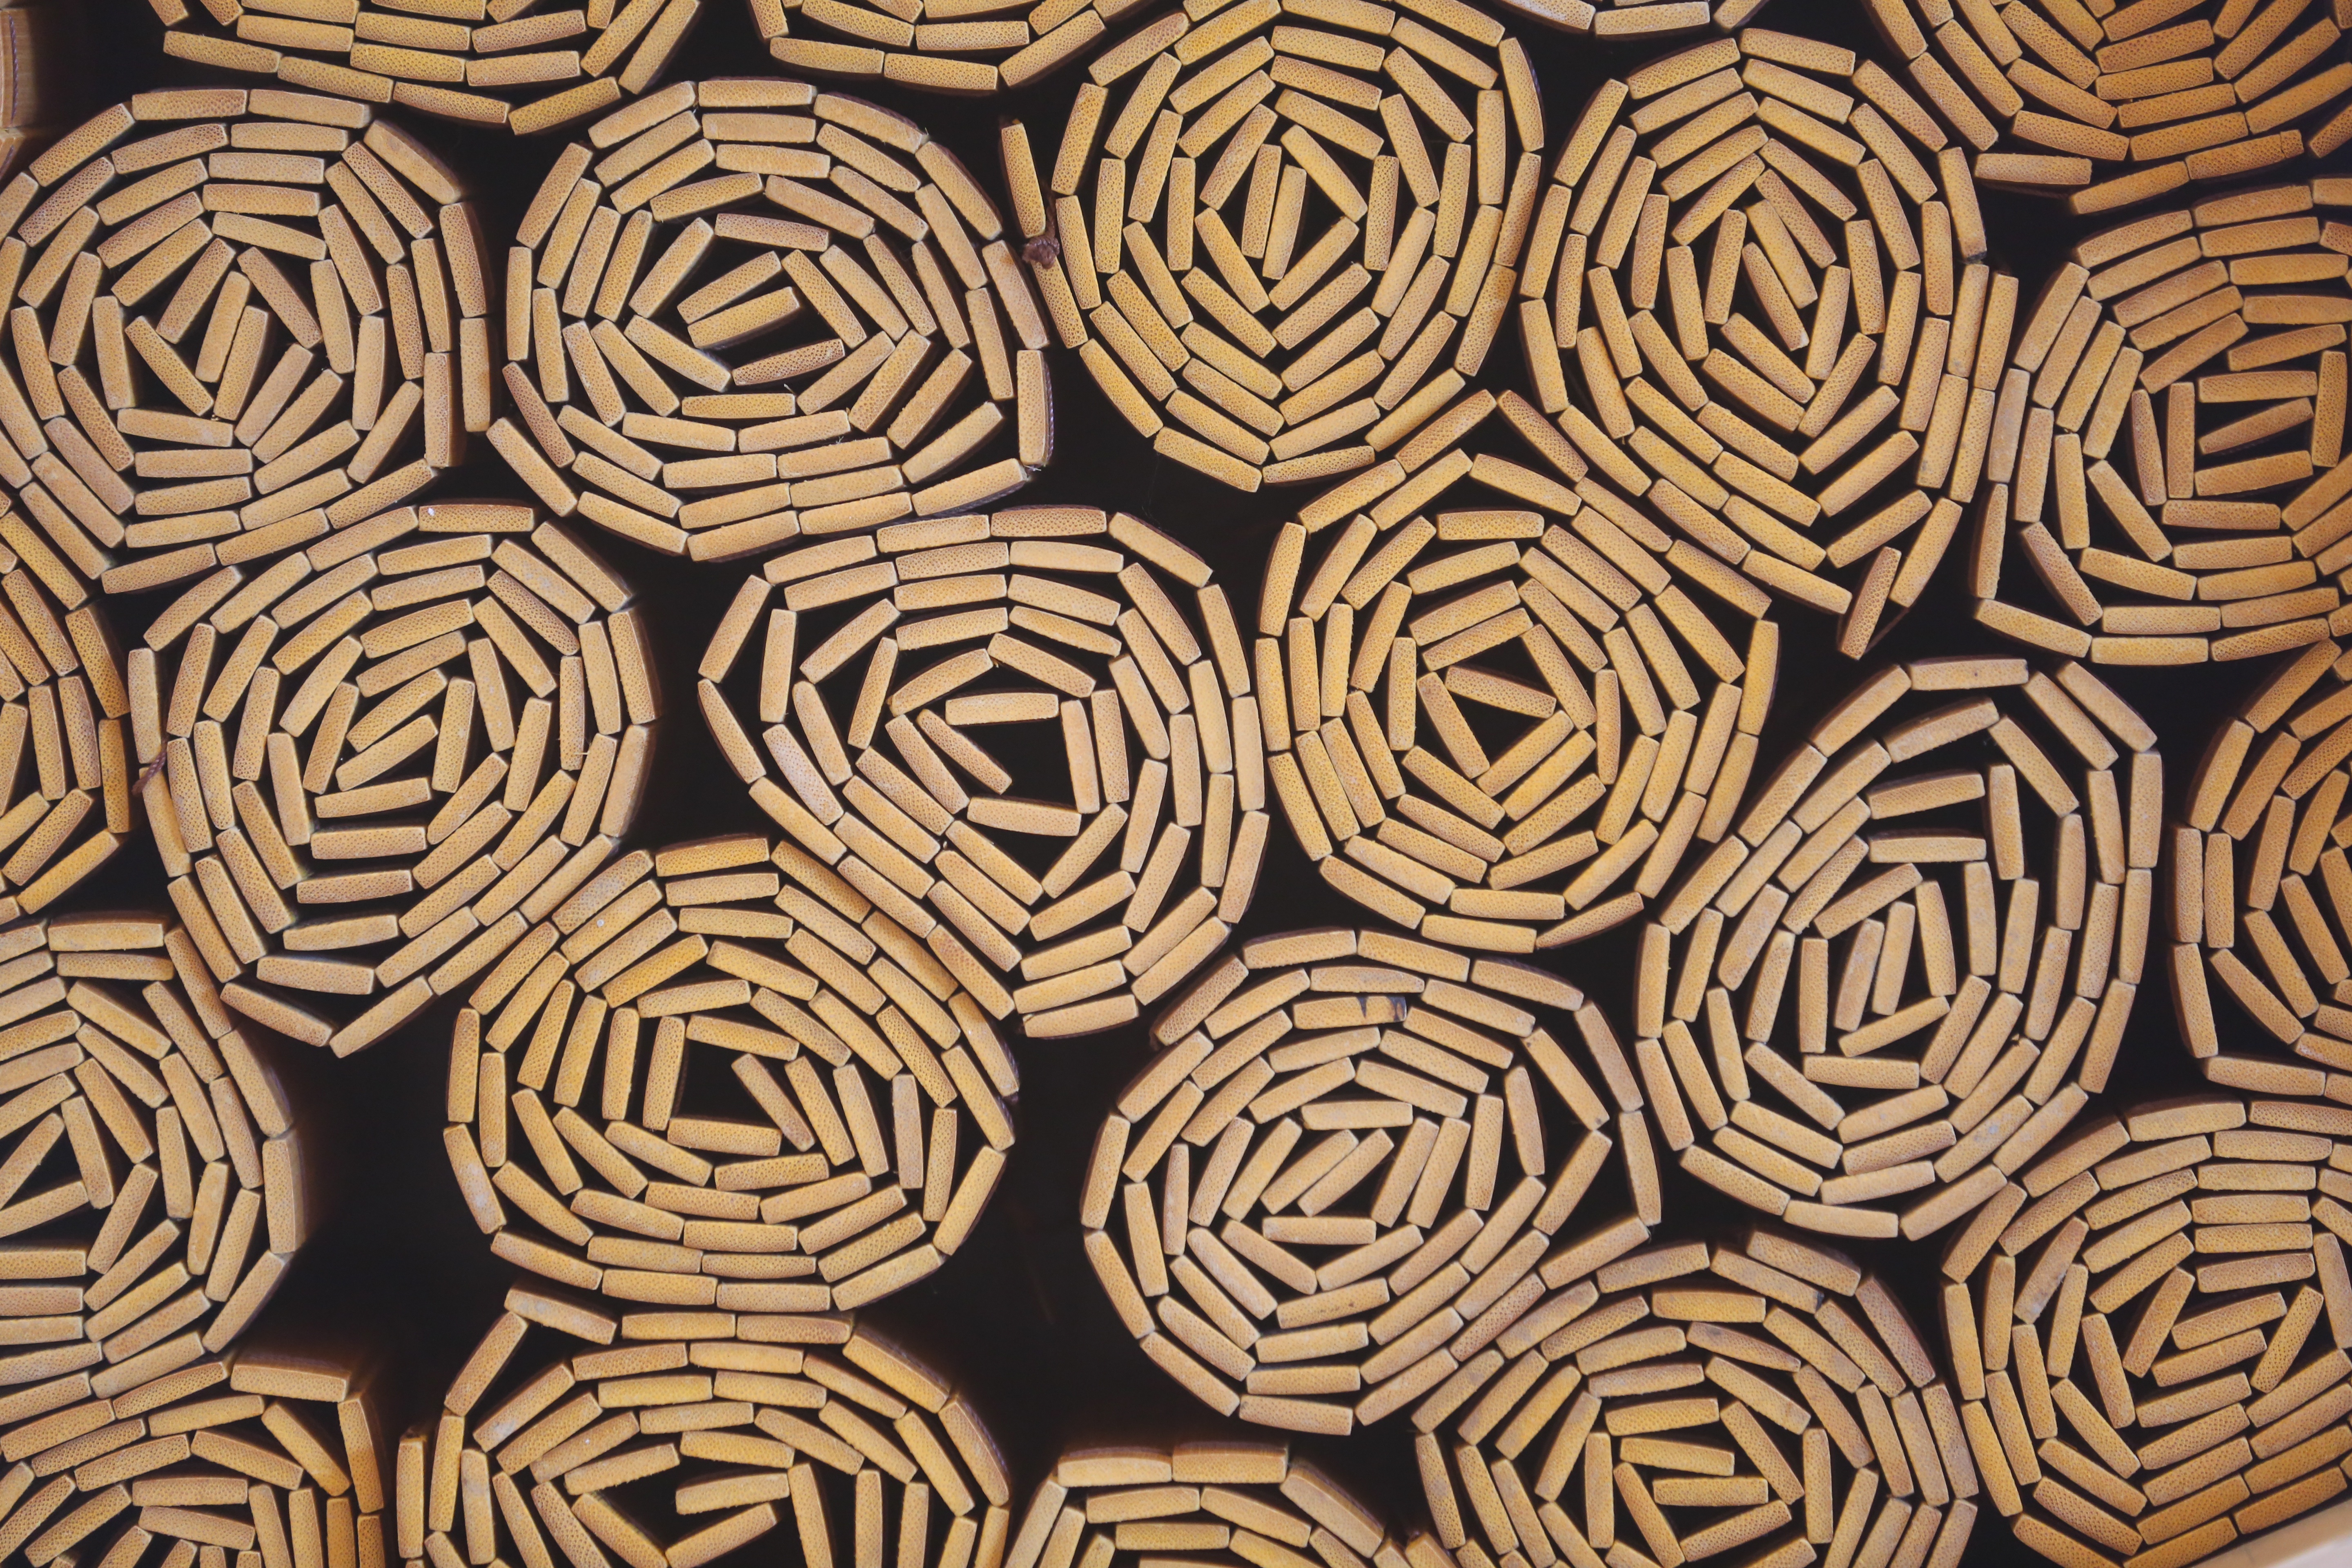
wood, texture, spiral, pattern, food, circle, bamboo slip, design, carving, shape, flooring, outdoor structure